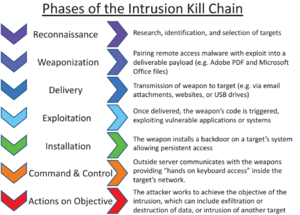
Le principe de kill chain désigne dans le domaine de la sécurité des systèmes d'information une méthode de modélisation des procédés d'intrusion sur un réseau informatique.